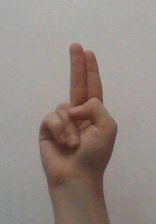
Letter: taa